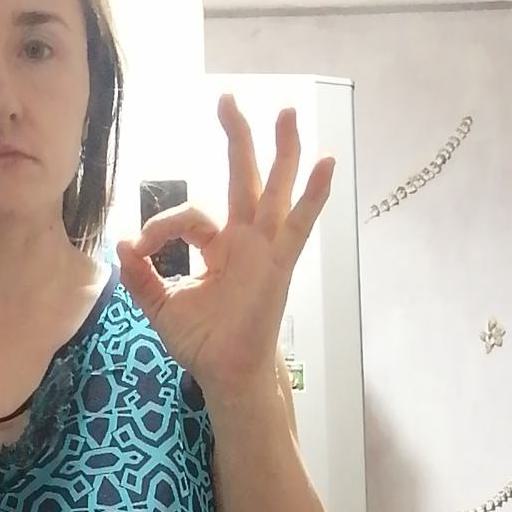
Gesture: ok